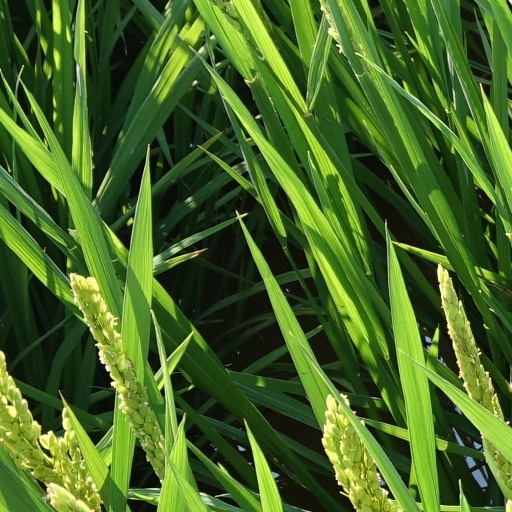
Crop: rice